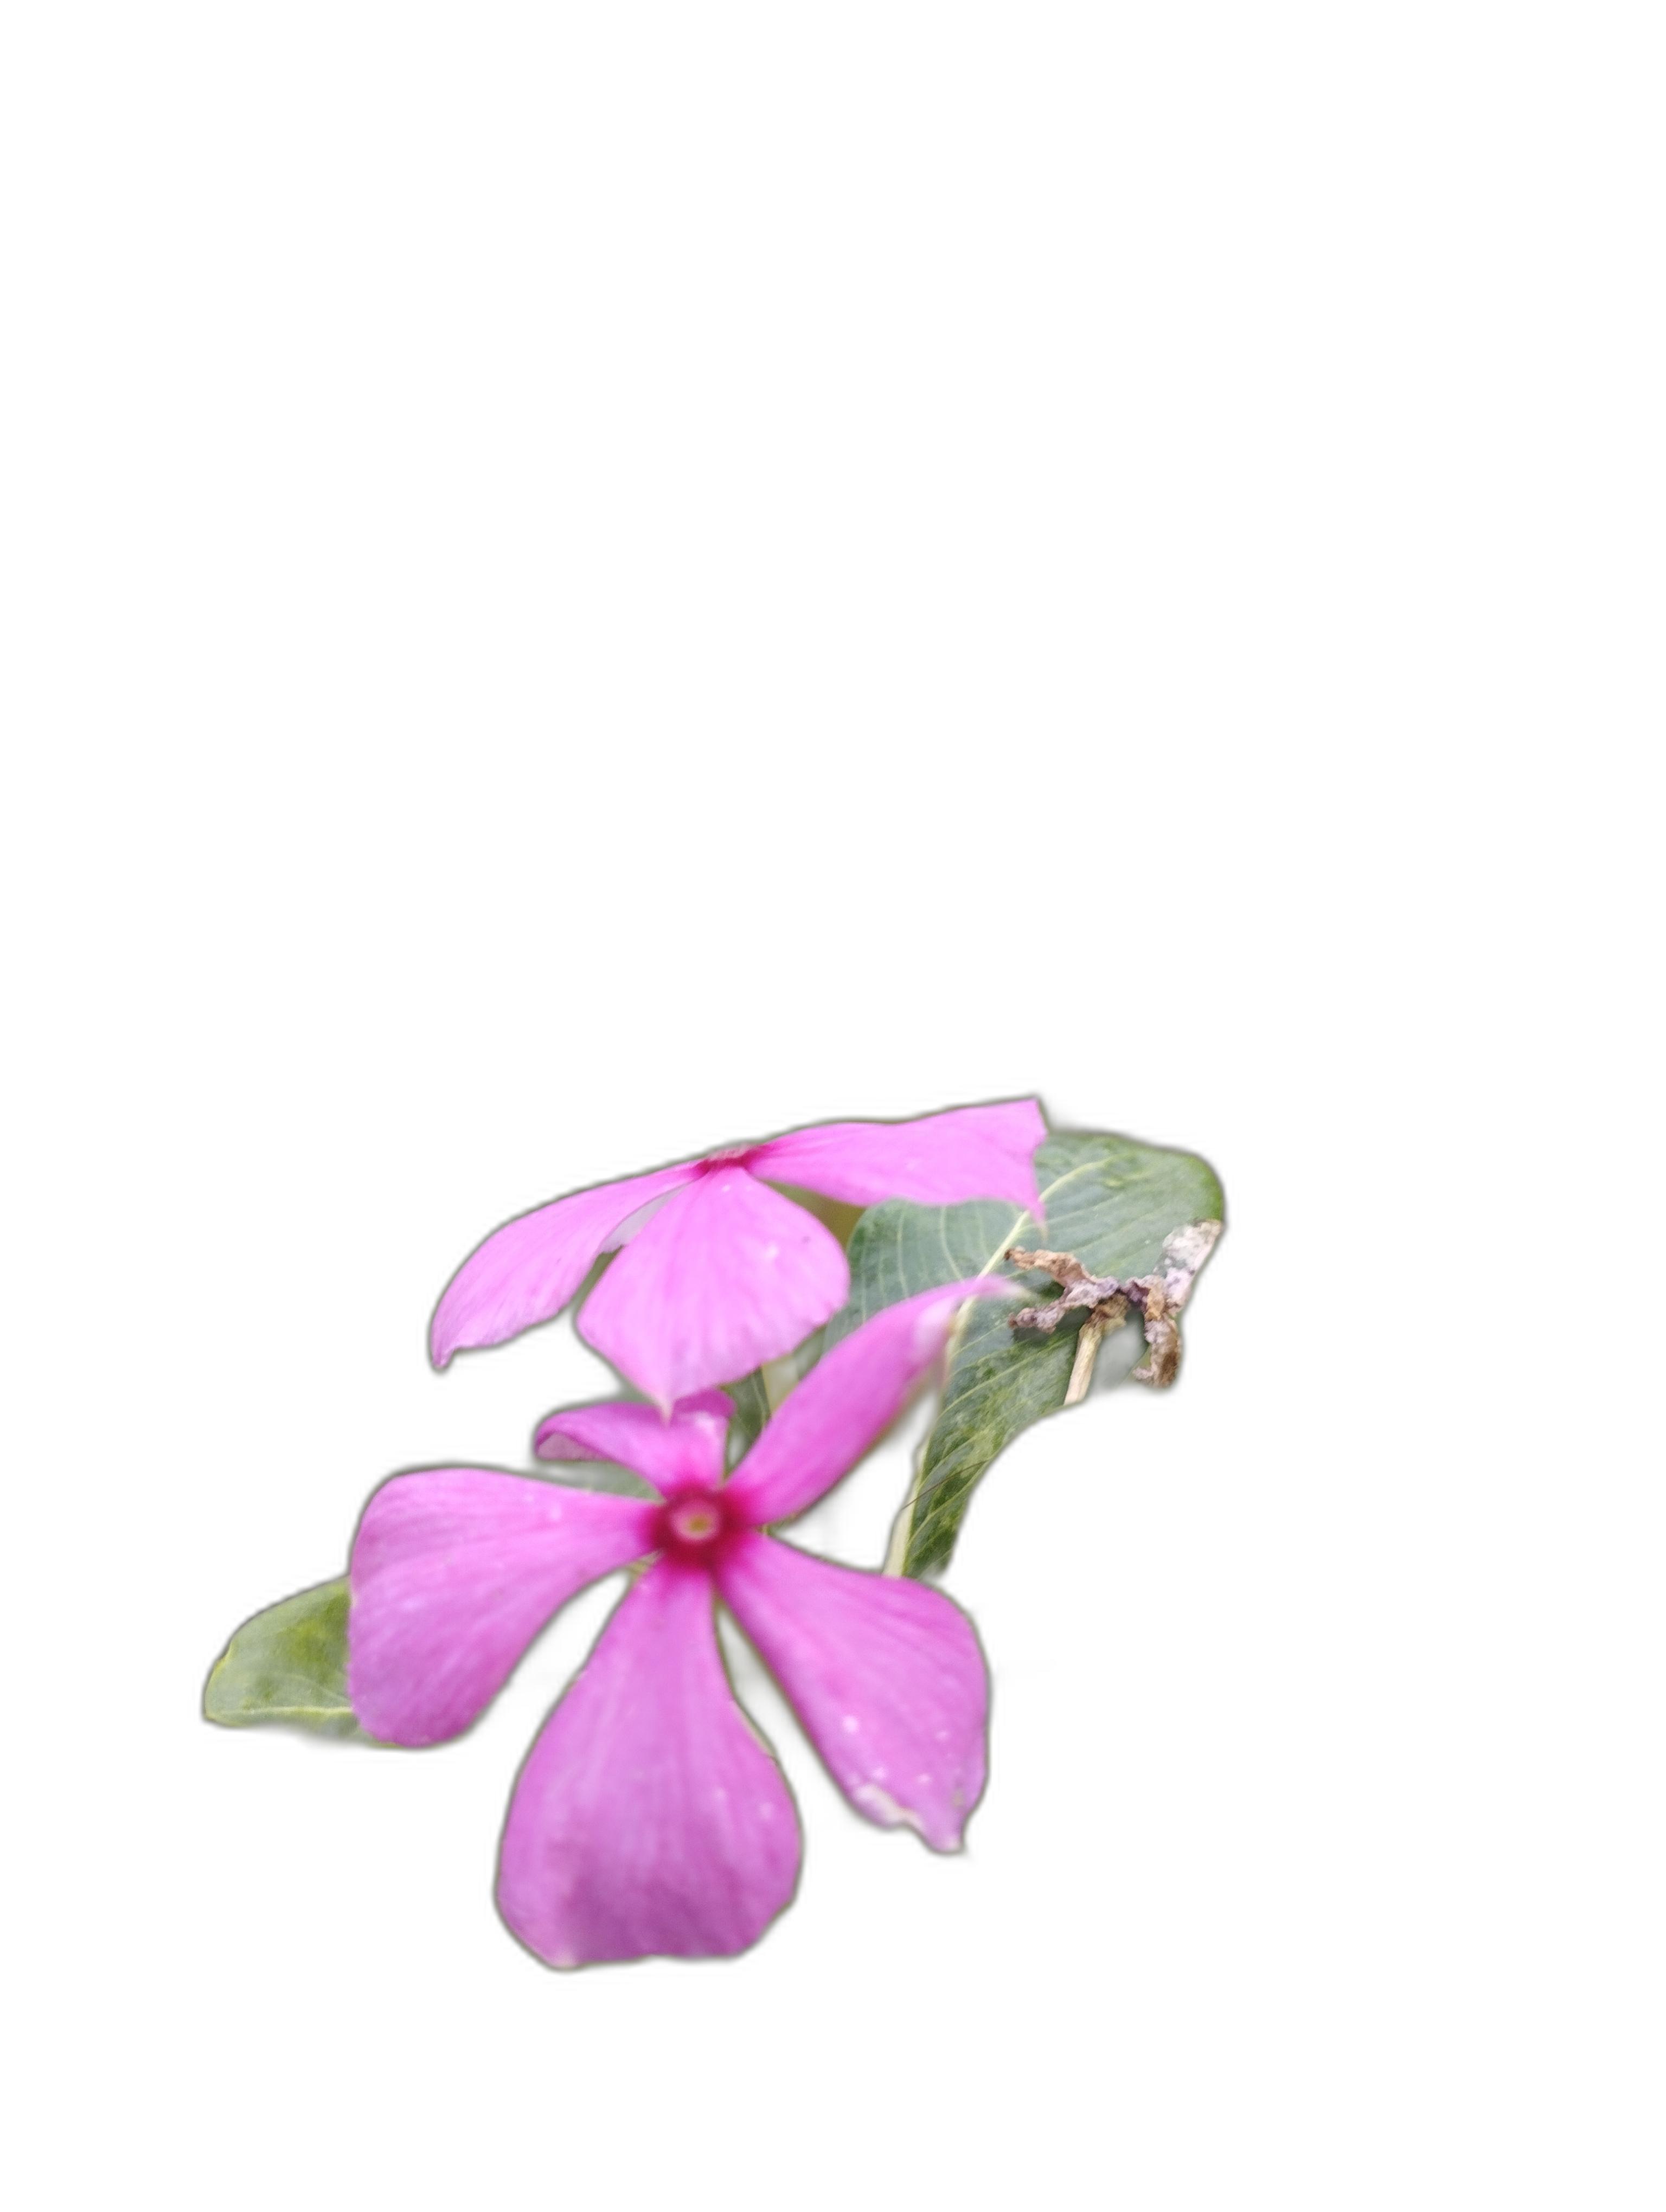
Label: Madagascar periwinkle